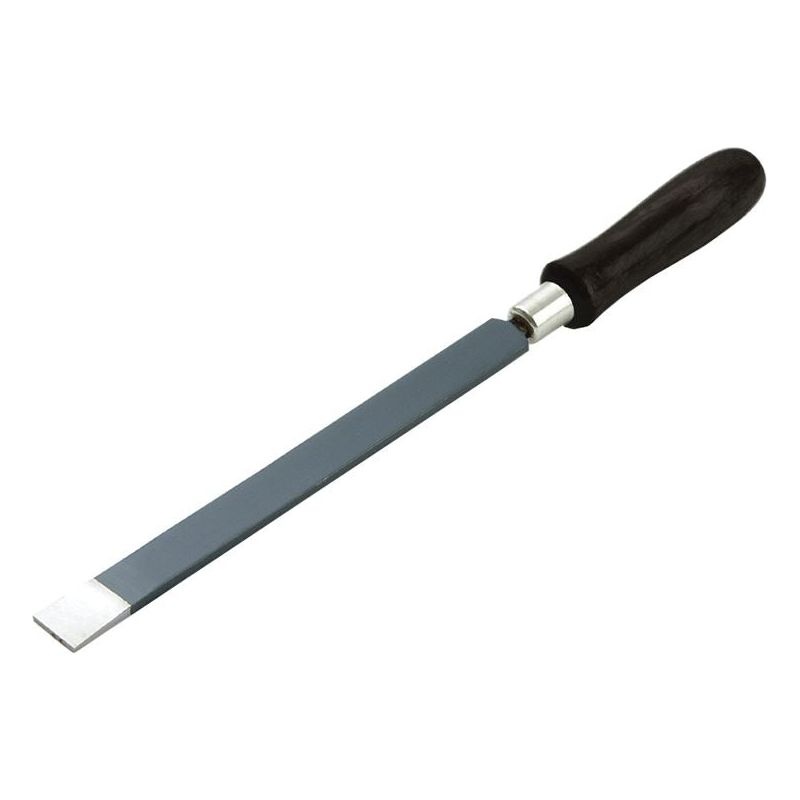
Faithfull Engineer's Hand Scraper 200mm (8in) Flat
Brand: Faithfull
The Faithfull Engineer's Flat Hand Scraper has been specially developed for removing high spots on machined surfaces. It is manufactured from selected steel and is suitably hardened and lightly tempered for lasting durability. It has a shaped round wooden handle for comfort during use. Size: 200mm (8 in)
Category: Hardware > Tools > Putty Knives & Scrapers > Stiff Putty Knives